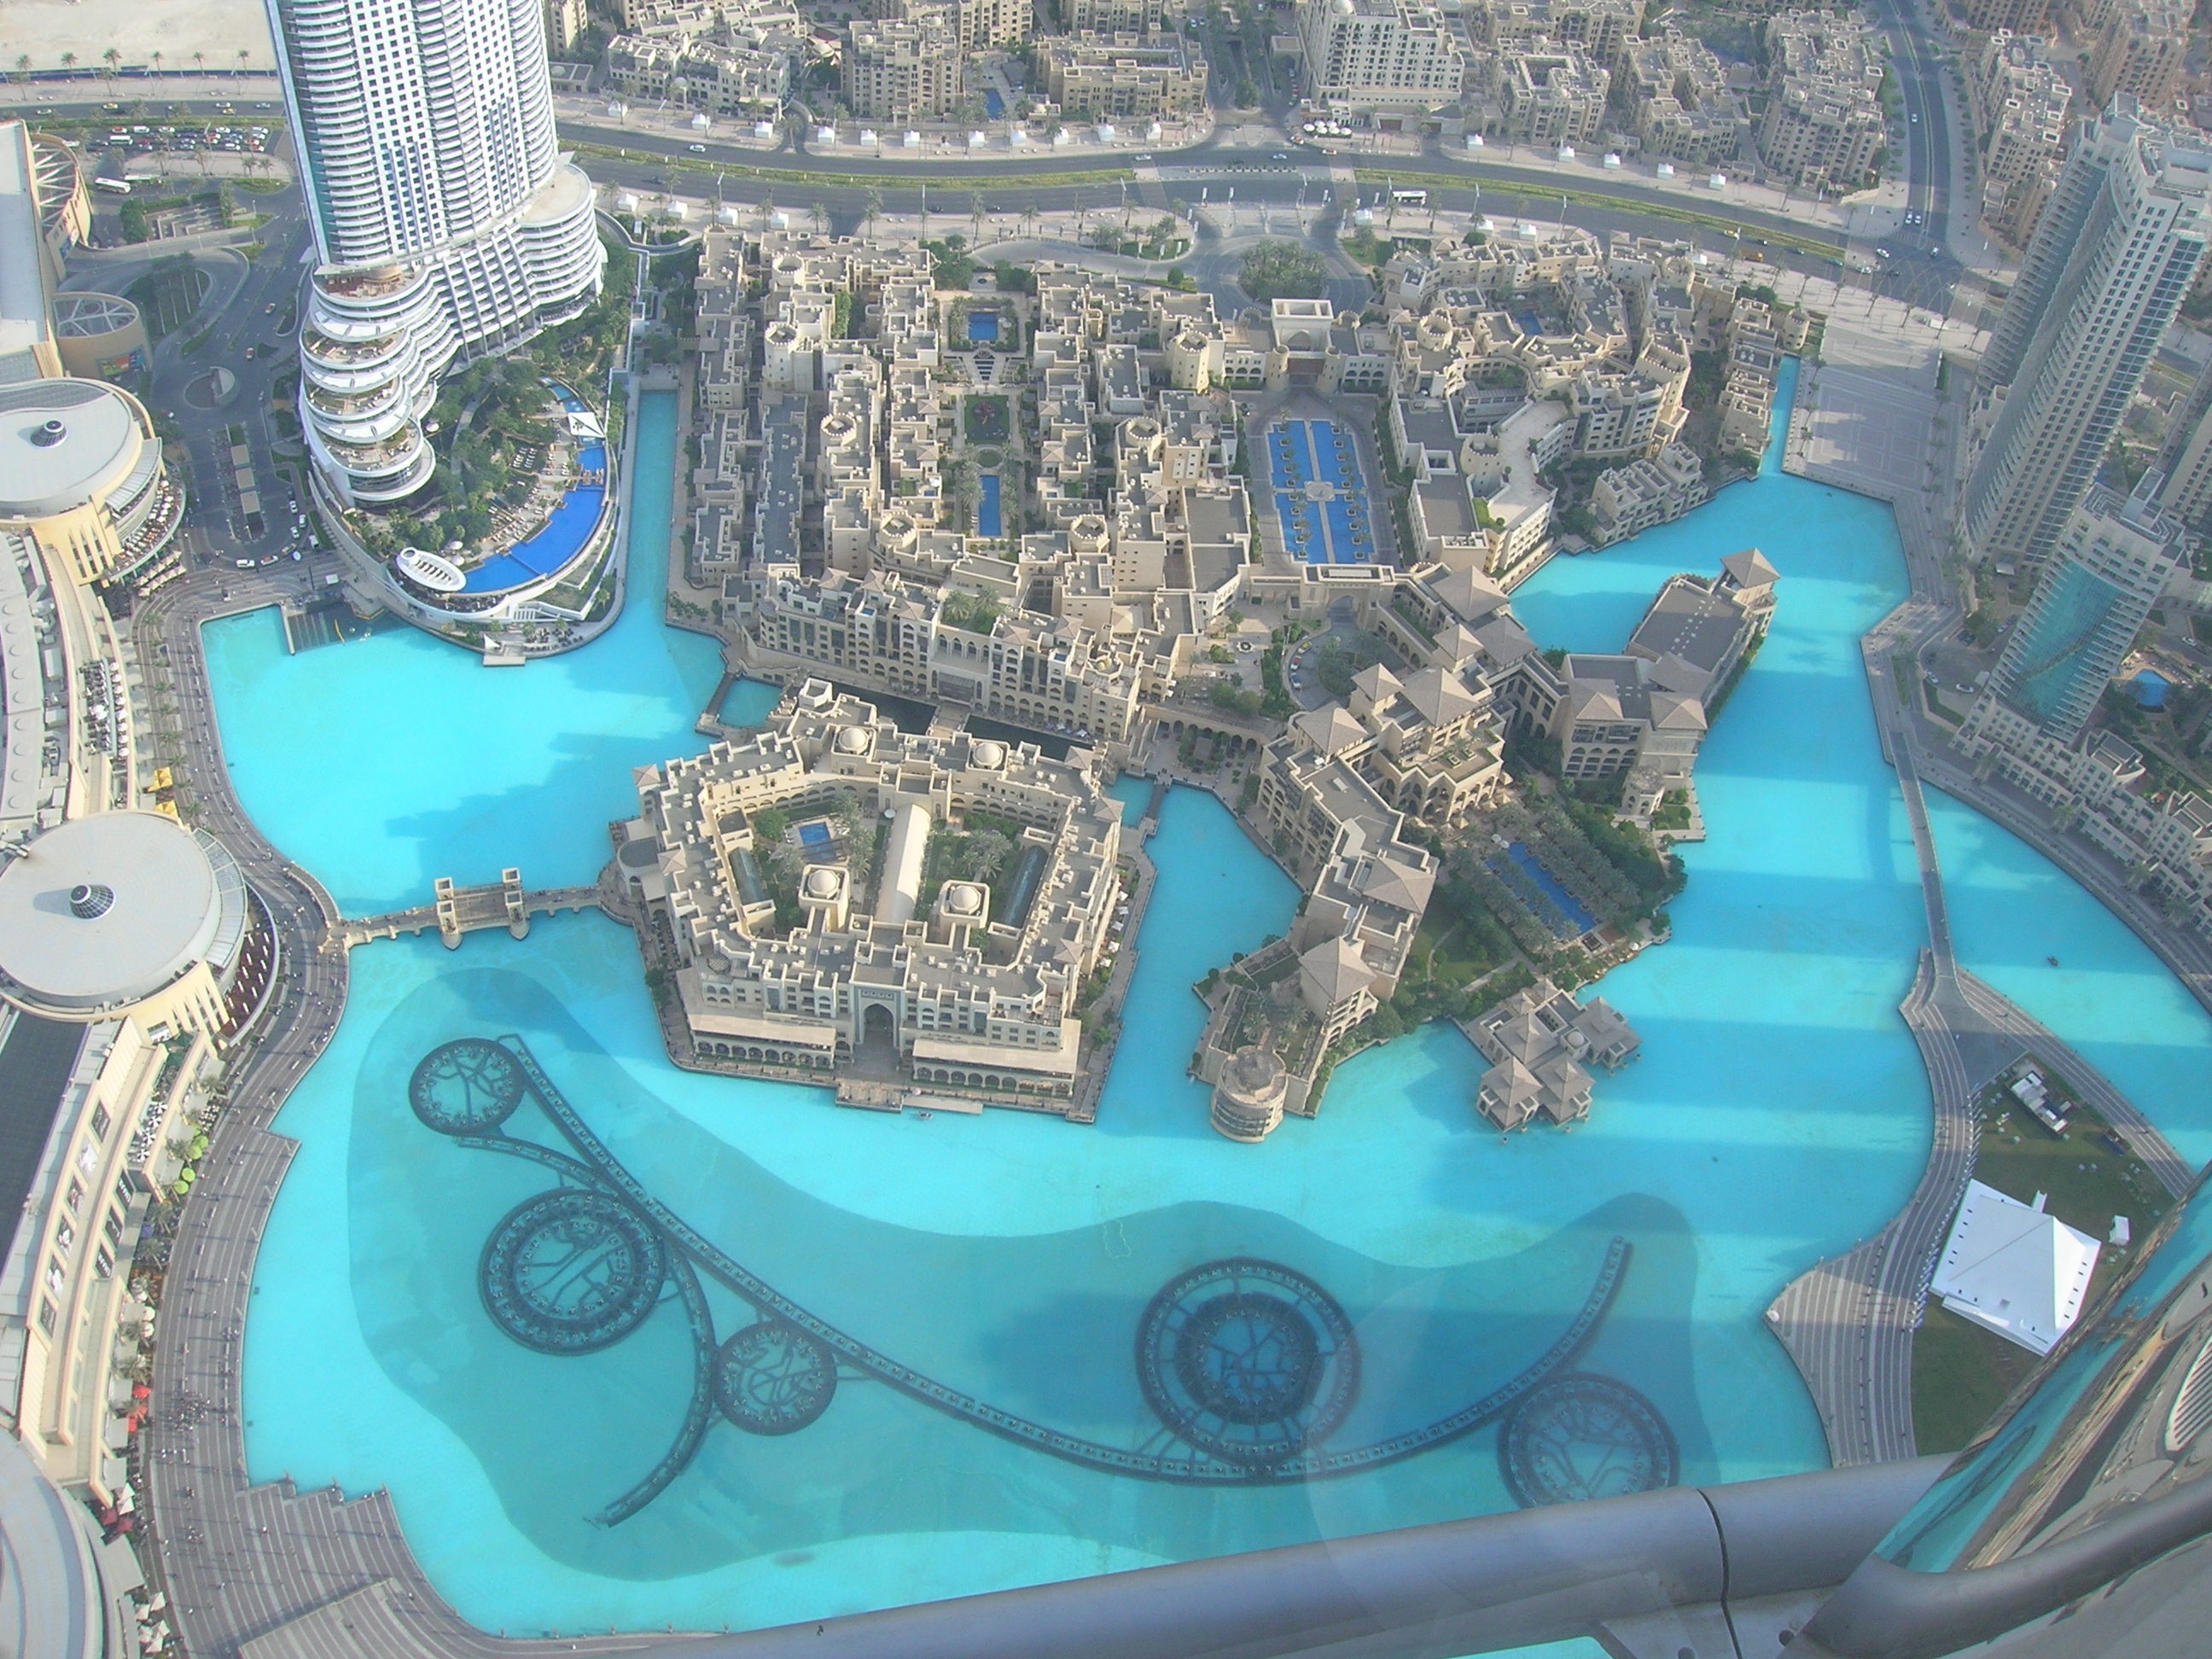
amusement park, tower, swimming pool, park, dubai, fountain, water park, screenshot, amusement ride